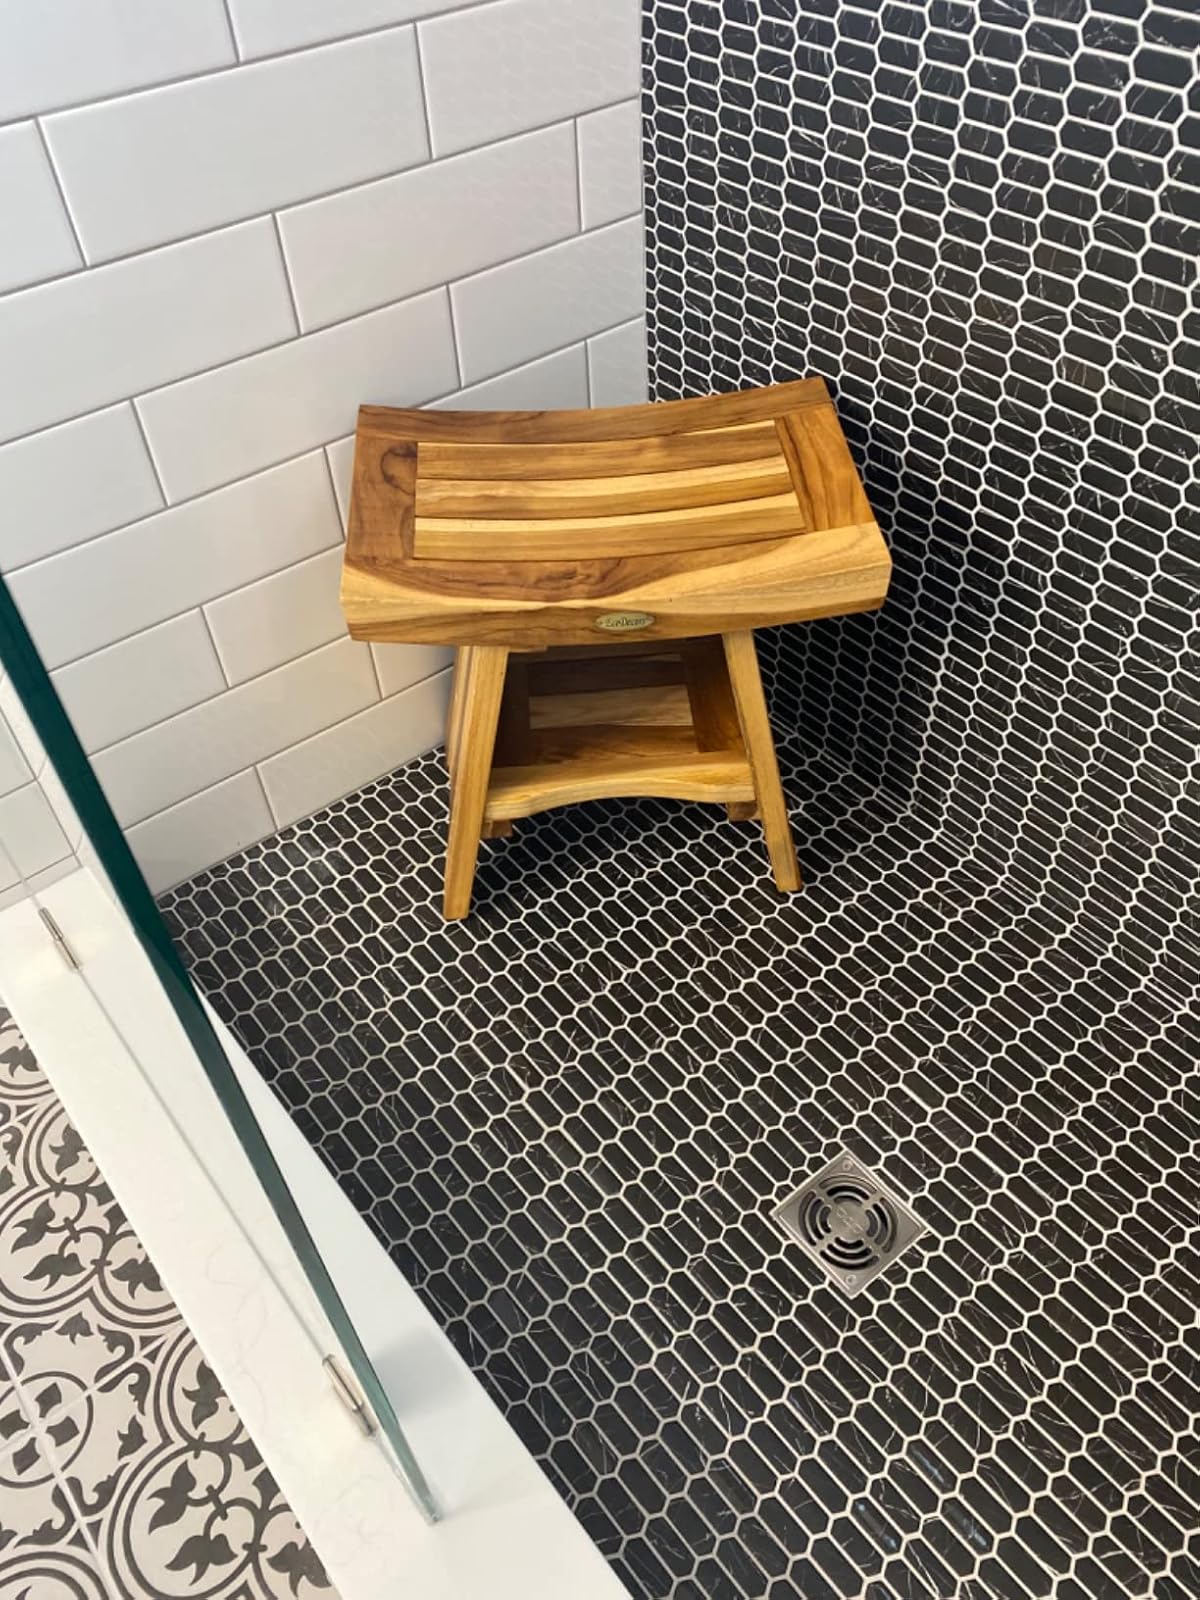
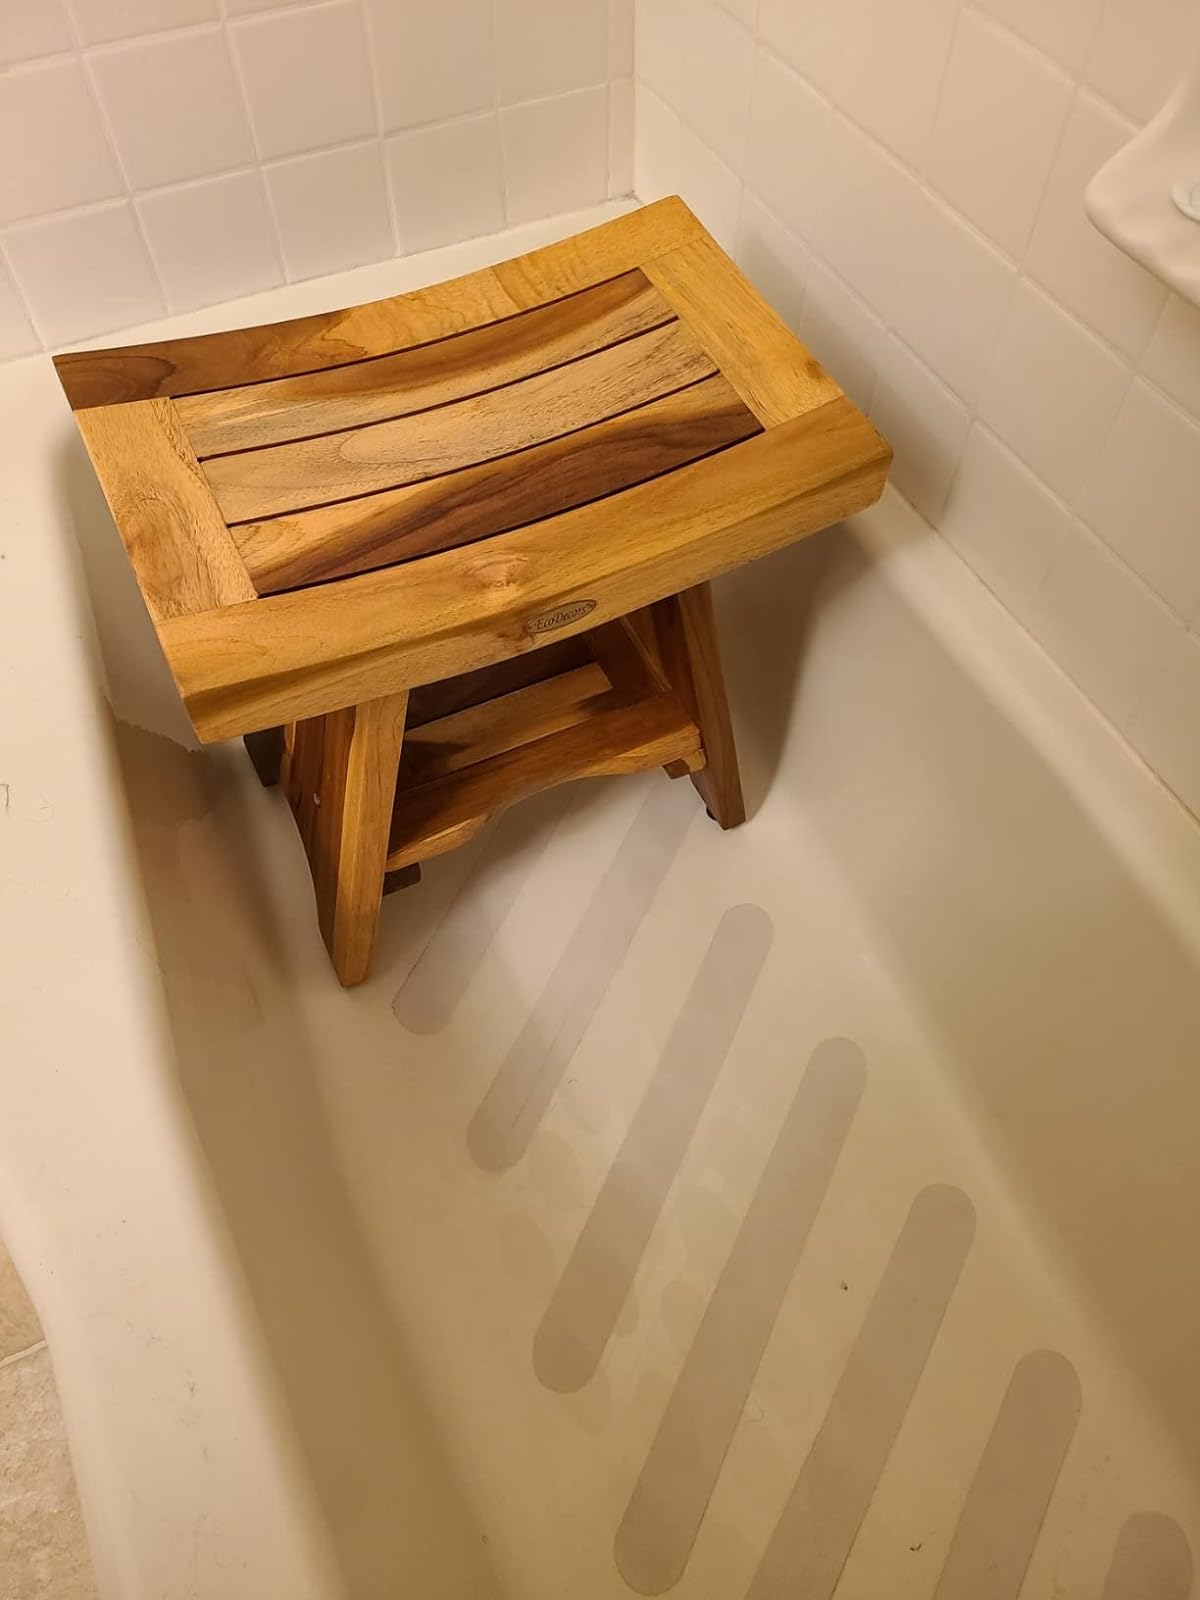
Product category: stool
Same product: yes